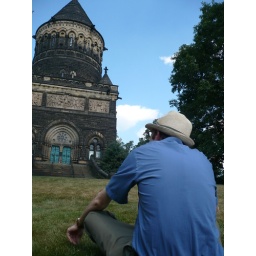
One of the highlights of the trip was the Garfield monument in Lake View Cemetery - definitely worth sitting and contemplating